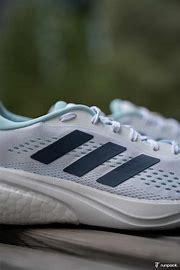
Brand: Adidas
Model: Supernova 2 Lauf